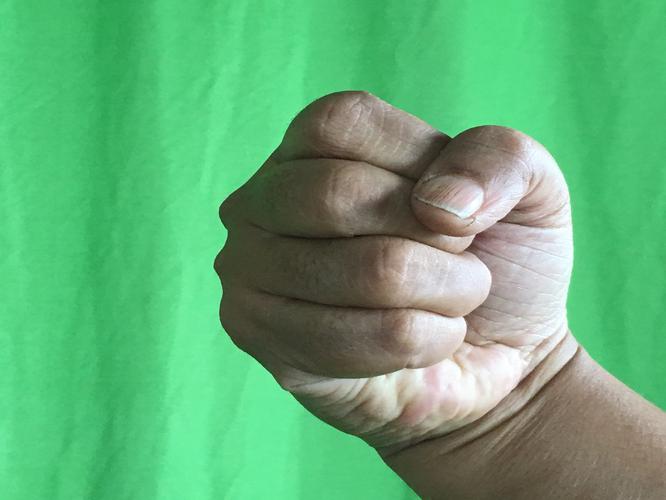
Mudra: Mushti
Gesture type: single_hand